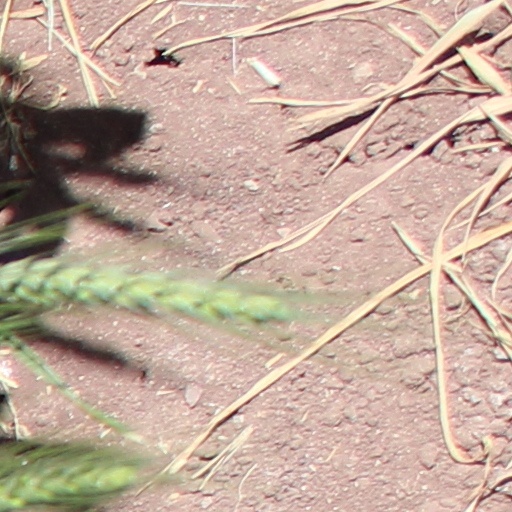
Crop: wheat